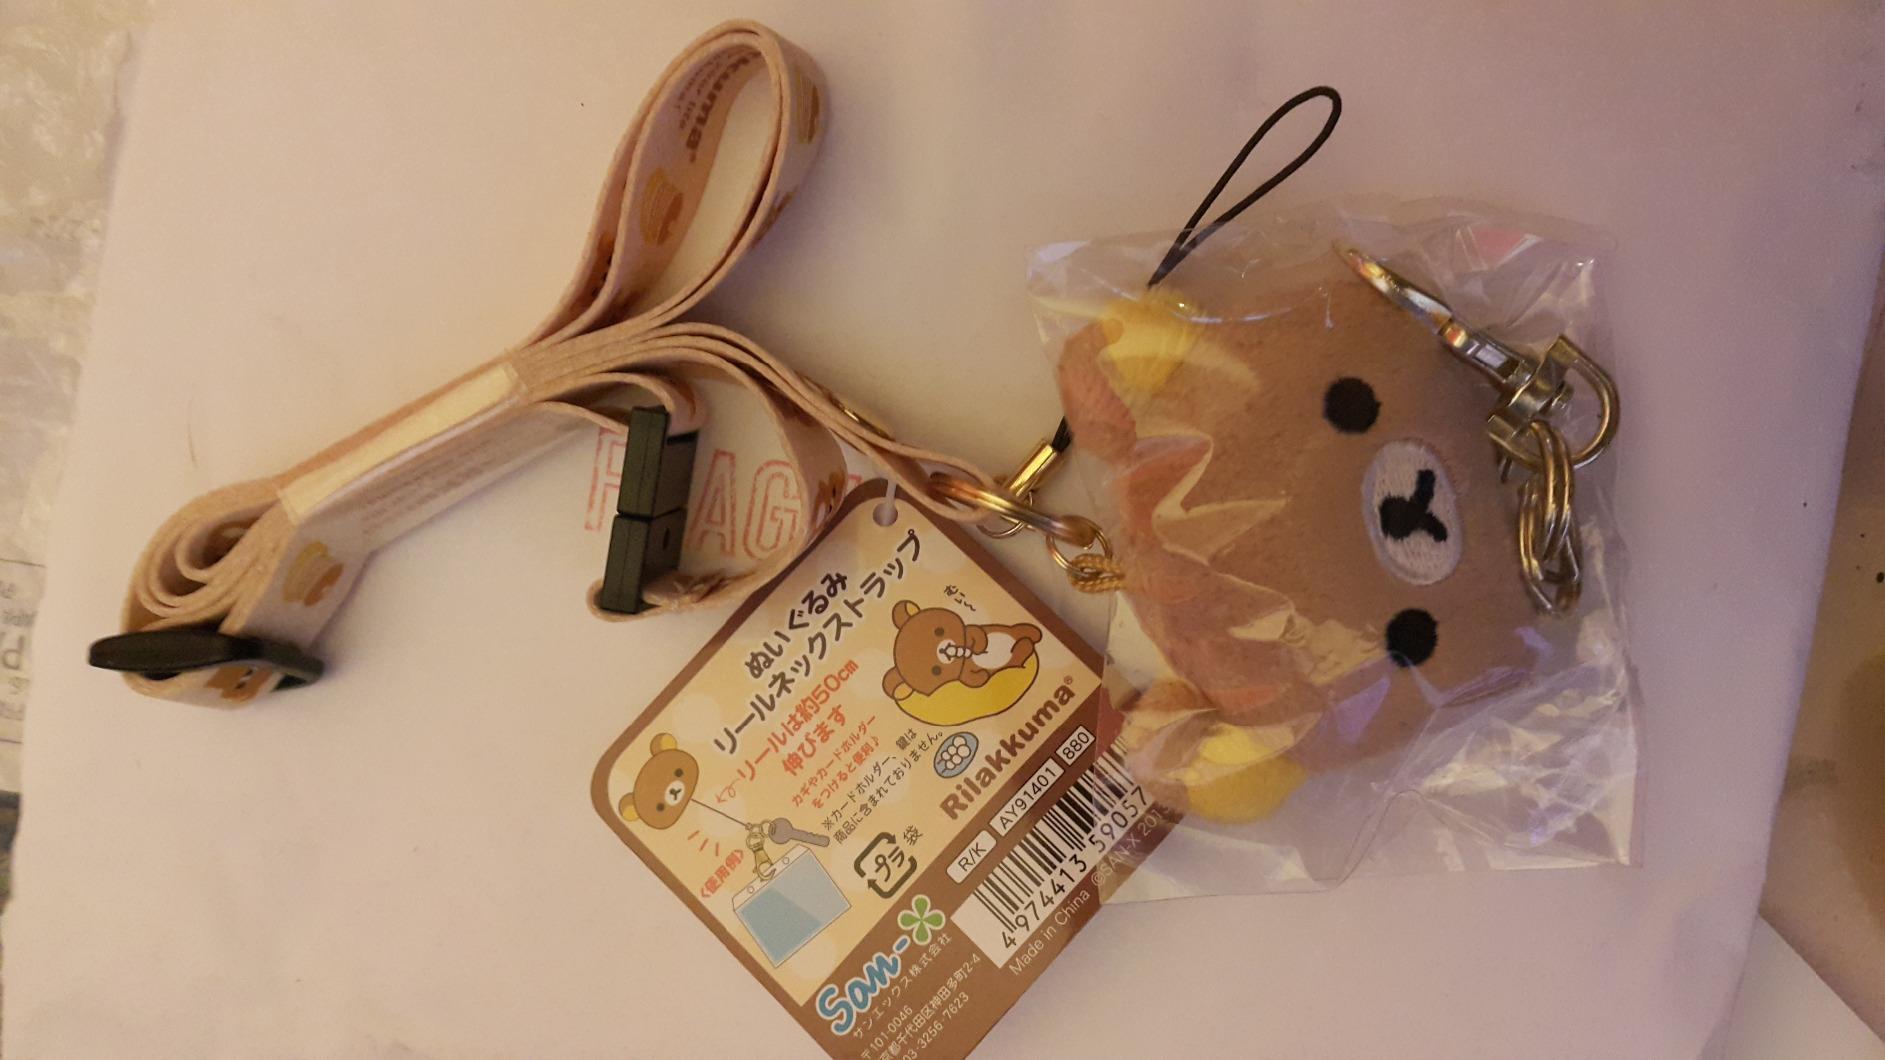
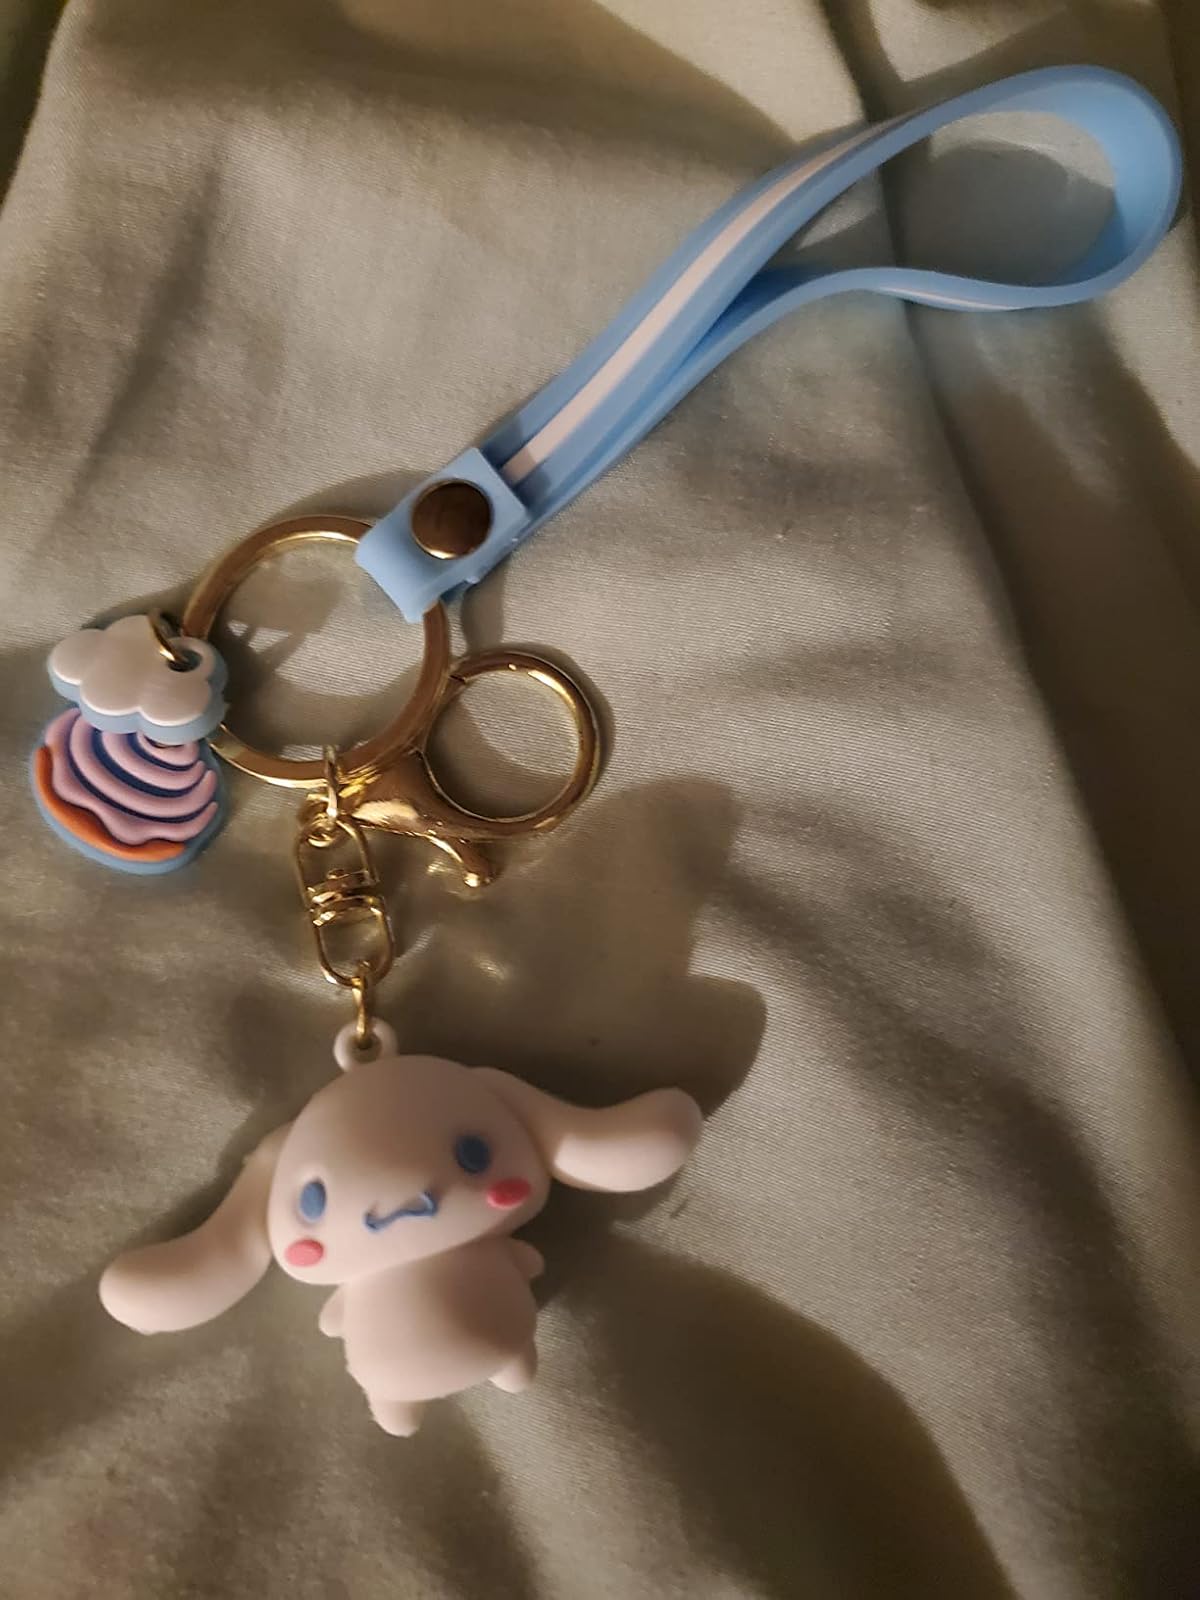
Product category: accessories_keychain
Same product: no